1st Anti-Aircraft Group (United Kingdom)

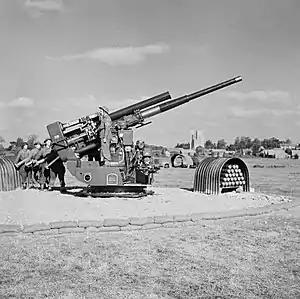
Static 3.7-inch HAA gun on a Pile Platform in action in Essex, 9 October 1944.

As 21st Army Group began to overrun the V-1 launching sites in Northern France, the "Luftwaffe" turned to launching the missiles from aircraft over the North Sea, and 1 AA Group's Diver Box was heavily engaged. It was equipped with 136 Mark IIC 3.7-inch guns with No 10 Predictors and SCR-584 radar (some manned by three US Army AA Artillery battalions), 210 Bofors guns, and two Z Batteries of mobile nine-rocket launchers manned by a converted S/L regiment. The HAA guns began using the proximity VT fuze with great success. A number of the guns were mounted on the Maunsell Forts in the Thames Estuary. In addition there were 400 20mm guns provided by the RAF Regiment and the Royal Navy. To control these guns the Box was divided into four sectors under 37, 49, 56 and 68 AA Brigades.